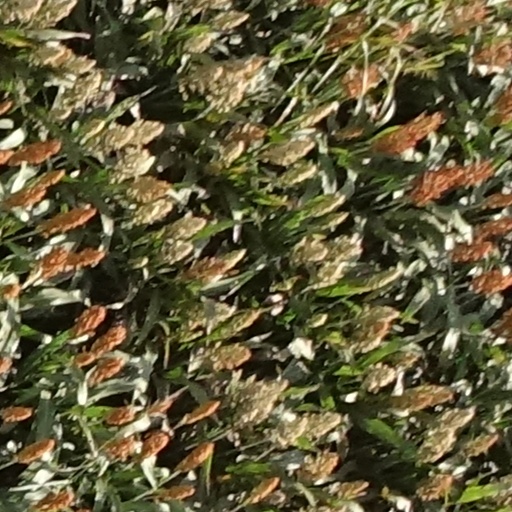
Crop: sorghum